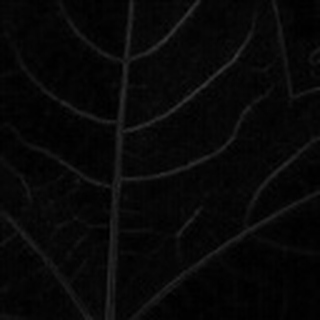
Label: healthy_cotton